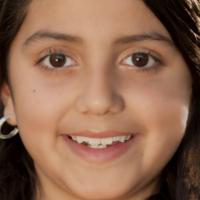
Age group: age 11-20